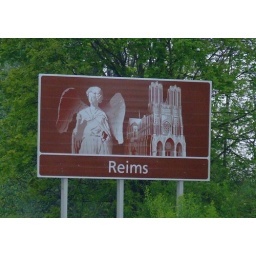
one of the road signs along the A4 in France